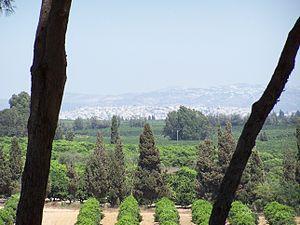
La vallée de Hefer est une vallée située dans la plaine côtière d’Israël, dans la partie nord du Sharon. Elle s’étend de la ville de Hadera au nord à Netanya au sud. Les villages de la vallée de Hefer sont rattachés au conseil régional de la vallée de Hefer.